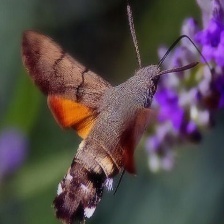
Species: HUMMING BIRD HAWK MOTH